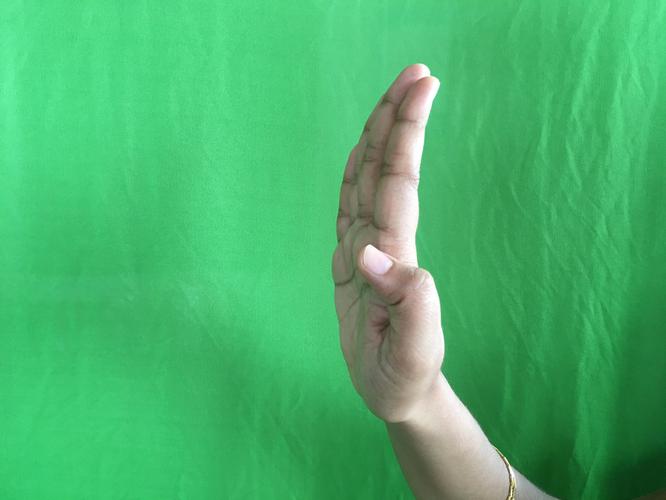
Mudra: Pathaka
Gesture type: single_hand